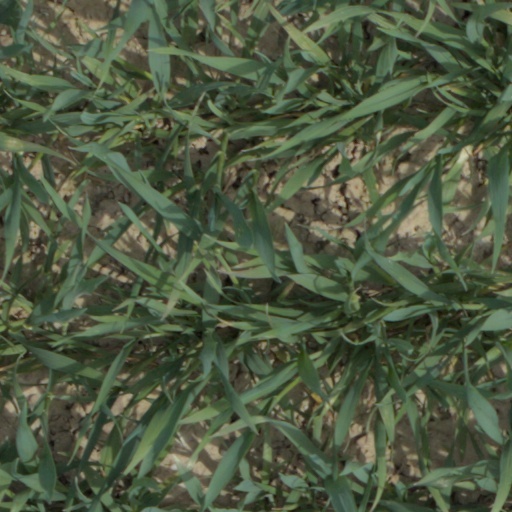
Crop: wheat